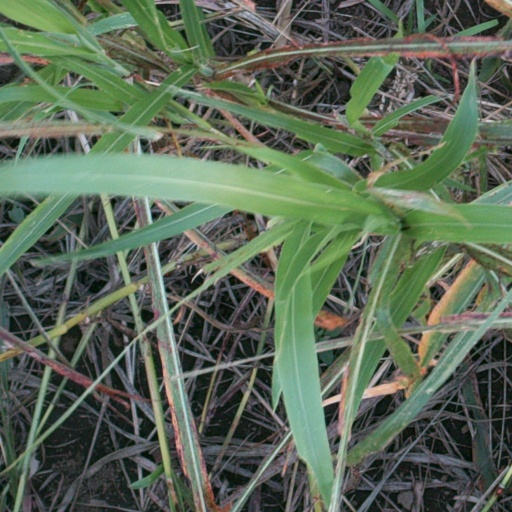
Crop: sorghum